Bad Girl (Avril Lavigne song)

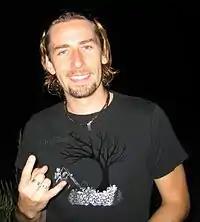
Chad Kroeger of Nickelback co-wrote "Bad Girl".

"Bad Girl" was written by Lavigne, Chad Kroeger and David Hodges, with production being handled by Kroeger and Hodges. The song features guest vocals by American industrial rock singer Marilyn Manson. "Bad Girl" is a nu metal and pop song which features elements of industrial rock, glam rock, and 1970s punk rock. "Bad Girl" begins with Manson saying "Just lay your head in daddy's lap, you're a bad girl." Nick Catucci of "Entertainment Weekly" compared Manson's "croaking" vocals on the song to Cookie Monster's speaking voice. The song has "crunching guitars" and is about BDSM, with Lavigne asking Manson to choke her. Lavigne sings "I've been a bad girl, don't you know?/Come get it now or never/I'll let you do whatever" and "Miss me. Miss me. Now you wanna kiss me." At different points in the song, Lavigne purrs and screams.